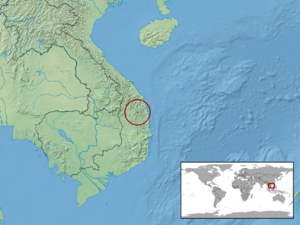
Calamaria gialaiensis est une espèce de serpents de la famille des Colubridae.